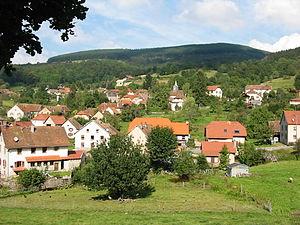
Waldersbach est une commune française, située à 500 m d'altitude dans le département du Bas-Rhin, en région Grand Est.